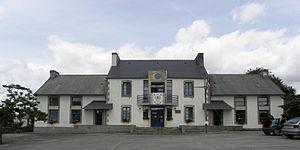
Mairie de Saint-Coulitz (29).
Saint-Coulitz [sɛ̃ kuli] est une commune du département du Finistère, dans la région Bretagne, en France.